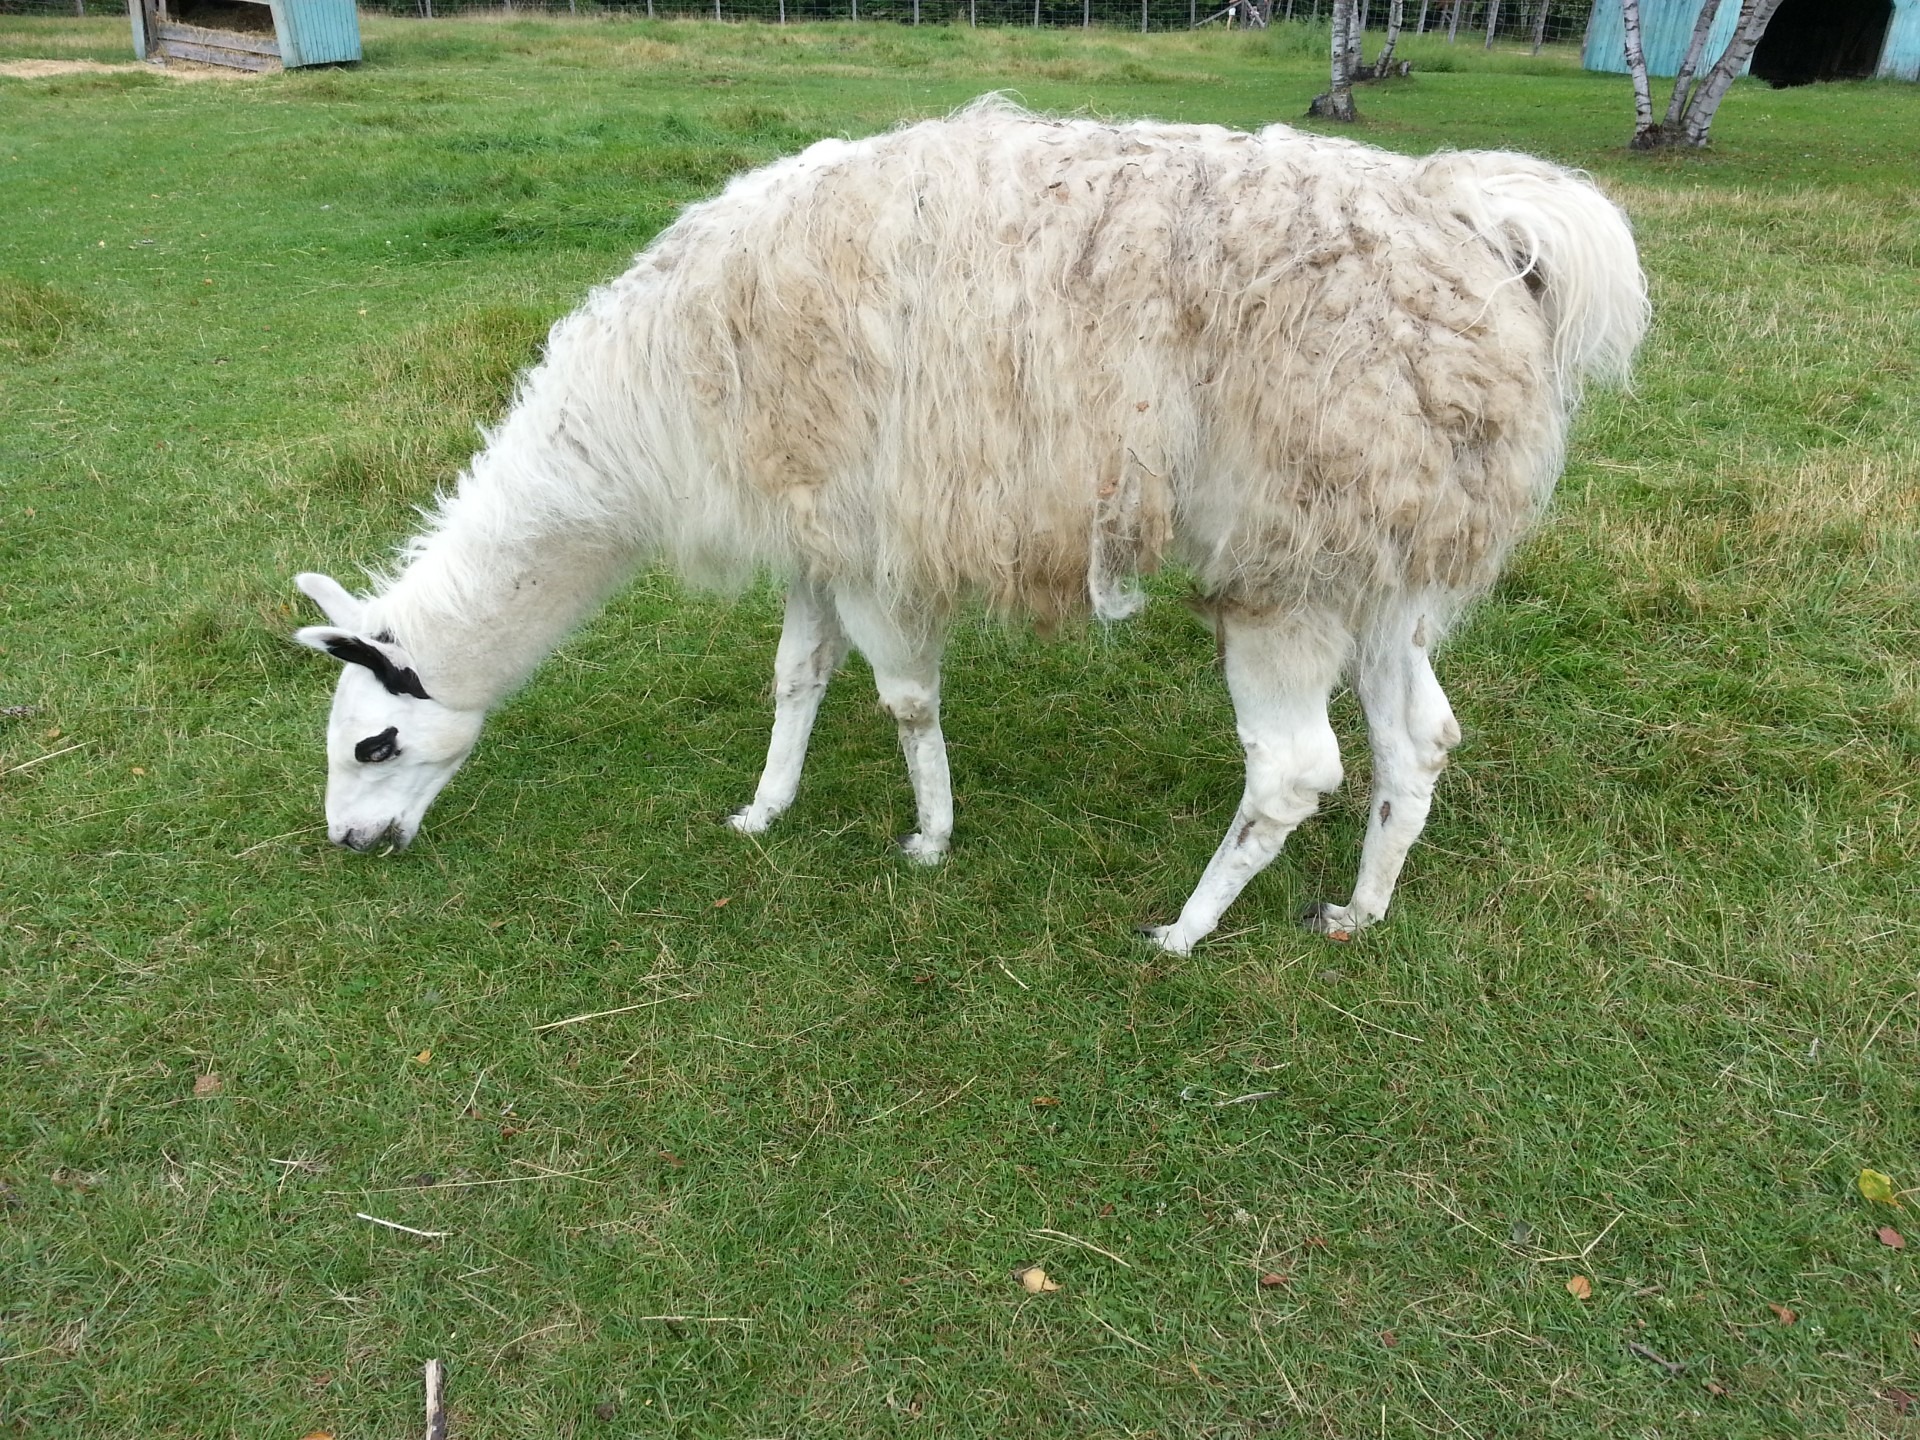
nature, grass, animal, pasture, grazing, sheep, mammal, llama, vertebrate, sheeps, pasturage